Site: brandenburg
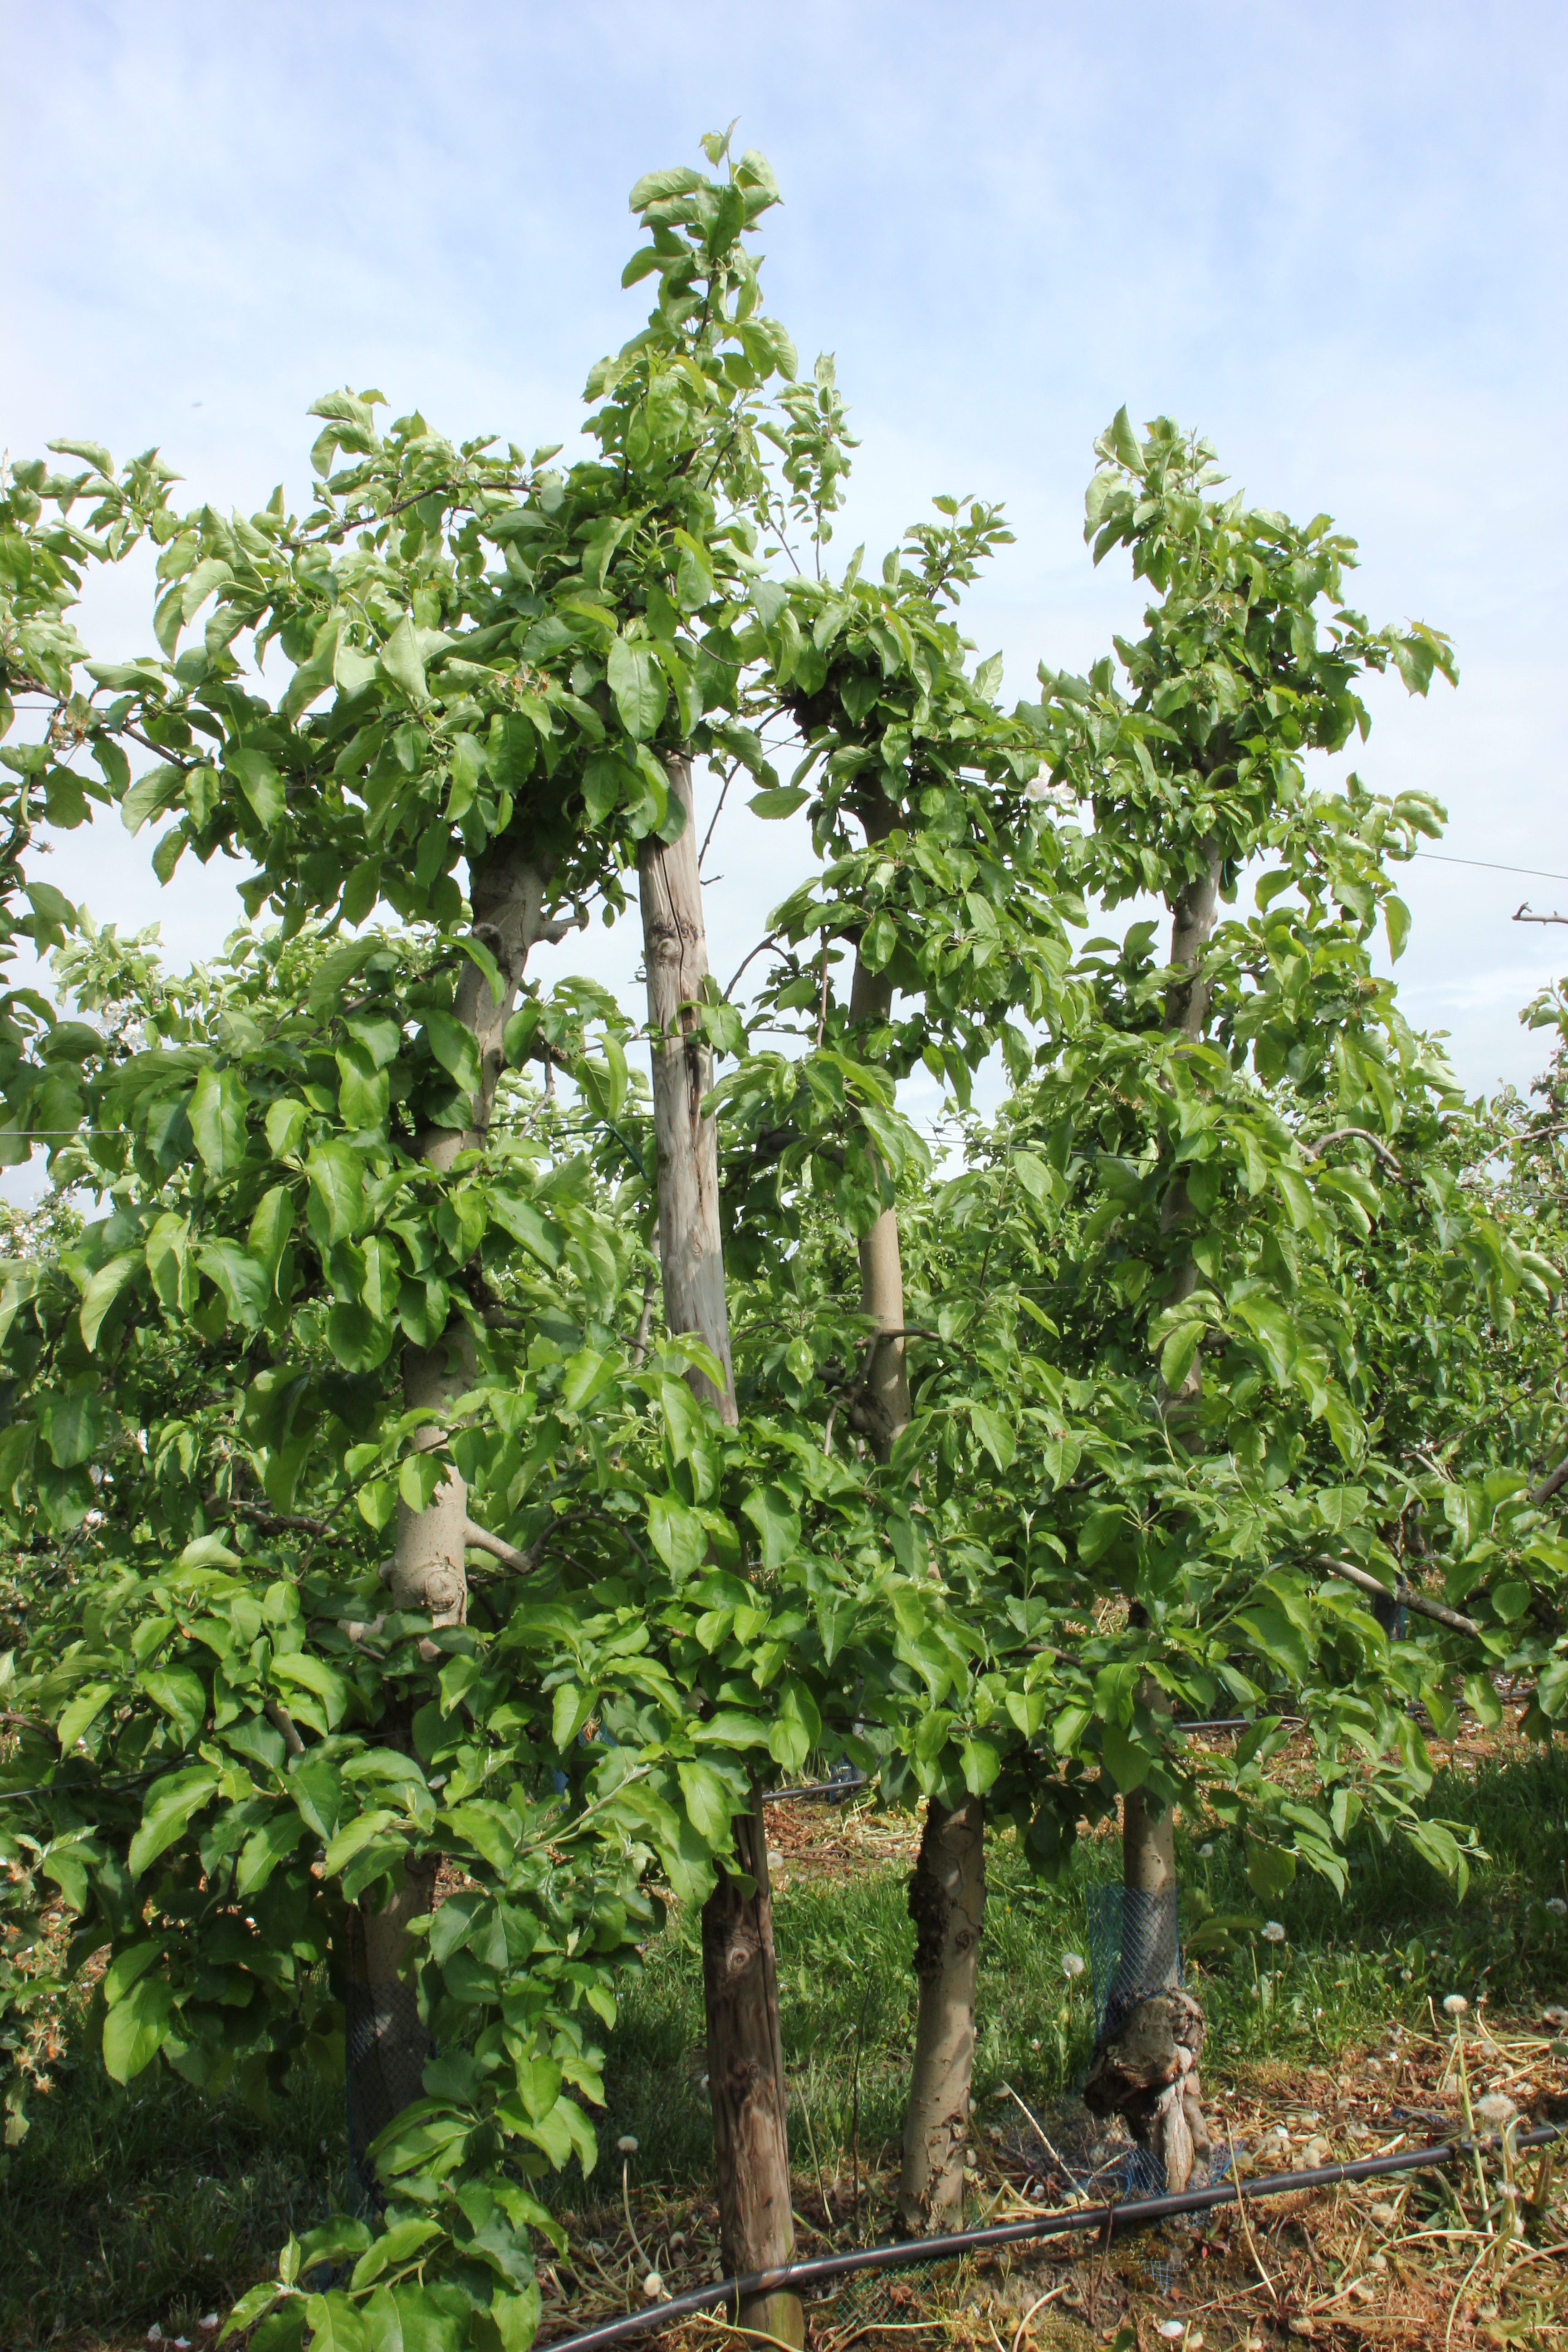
Growth stage (BBCH 67): Flowering